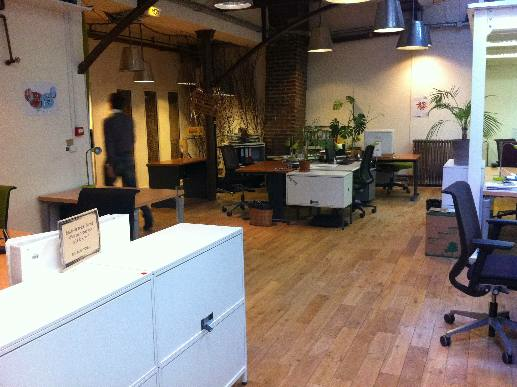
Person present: No